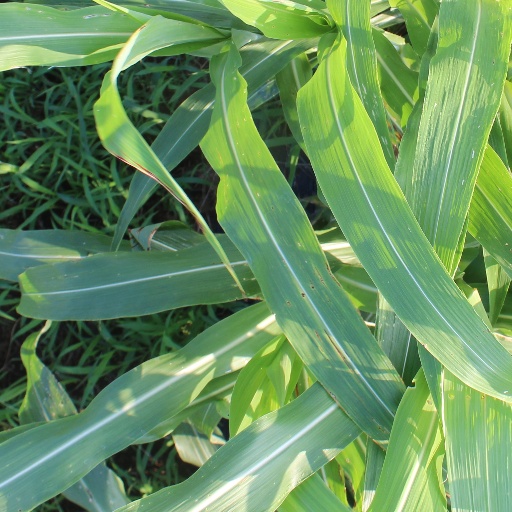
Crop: sorghum